Antoinette Asselineau

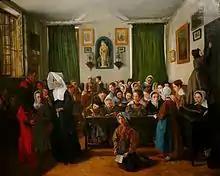
A Christian school at Versailles, 1839, musée national de l'Éducation

A portrait and scenic painter, Asselineau was the sister of the painter and lithographer Léon Auguste Asselineau.